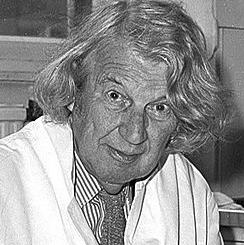
Age: 70